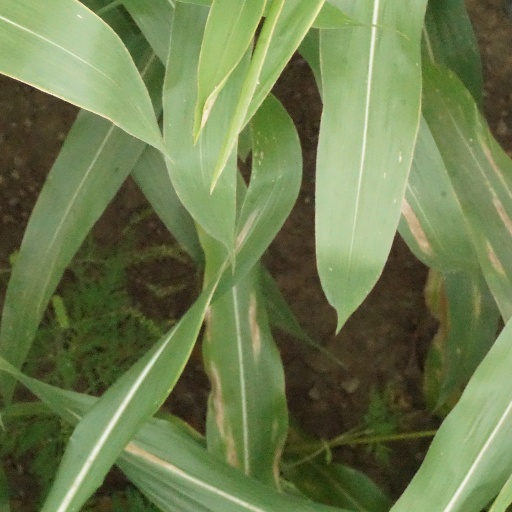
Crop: maize; corn